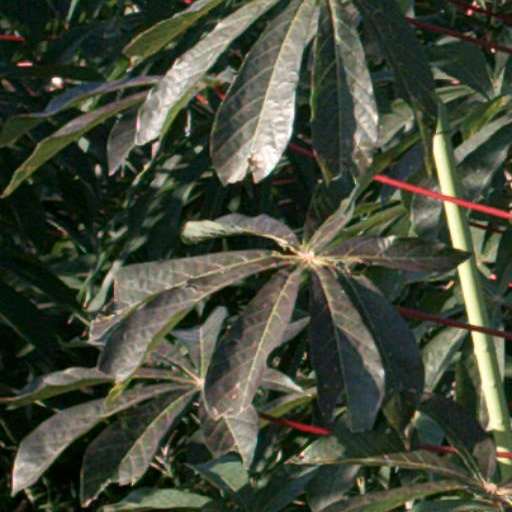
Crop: cassava